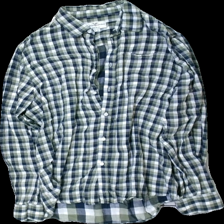
View: front
Type: Shirt
Category: Men
Brand: Hamton Republic (Kappahl)
Colors: White, Green, Blue
Material: 100% cotton
Pattern: Checkered print
Cut: Regular
Size: XL
Season: All
Price range: 50-100
Recommended usage: Reuse